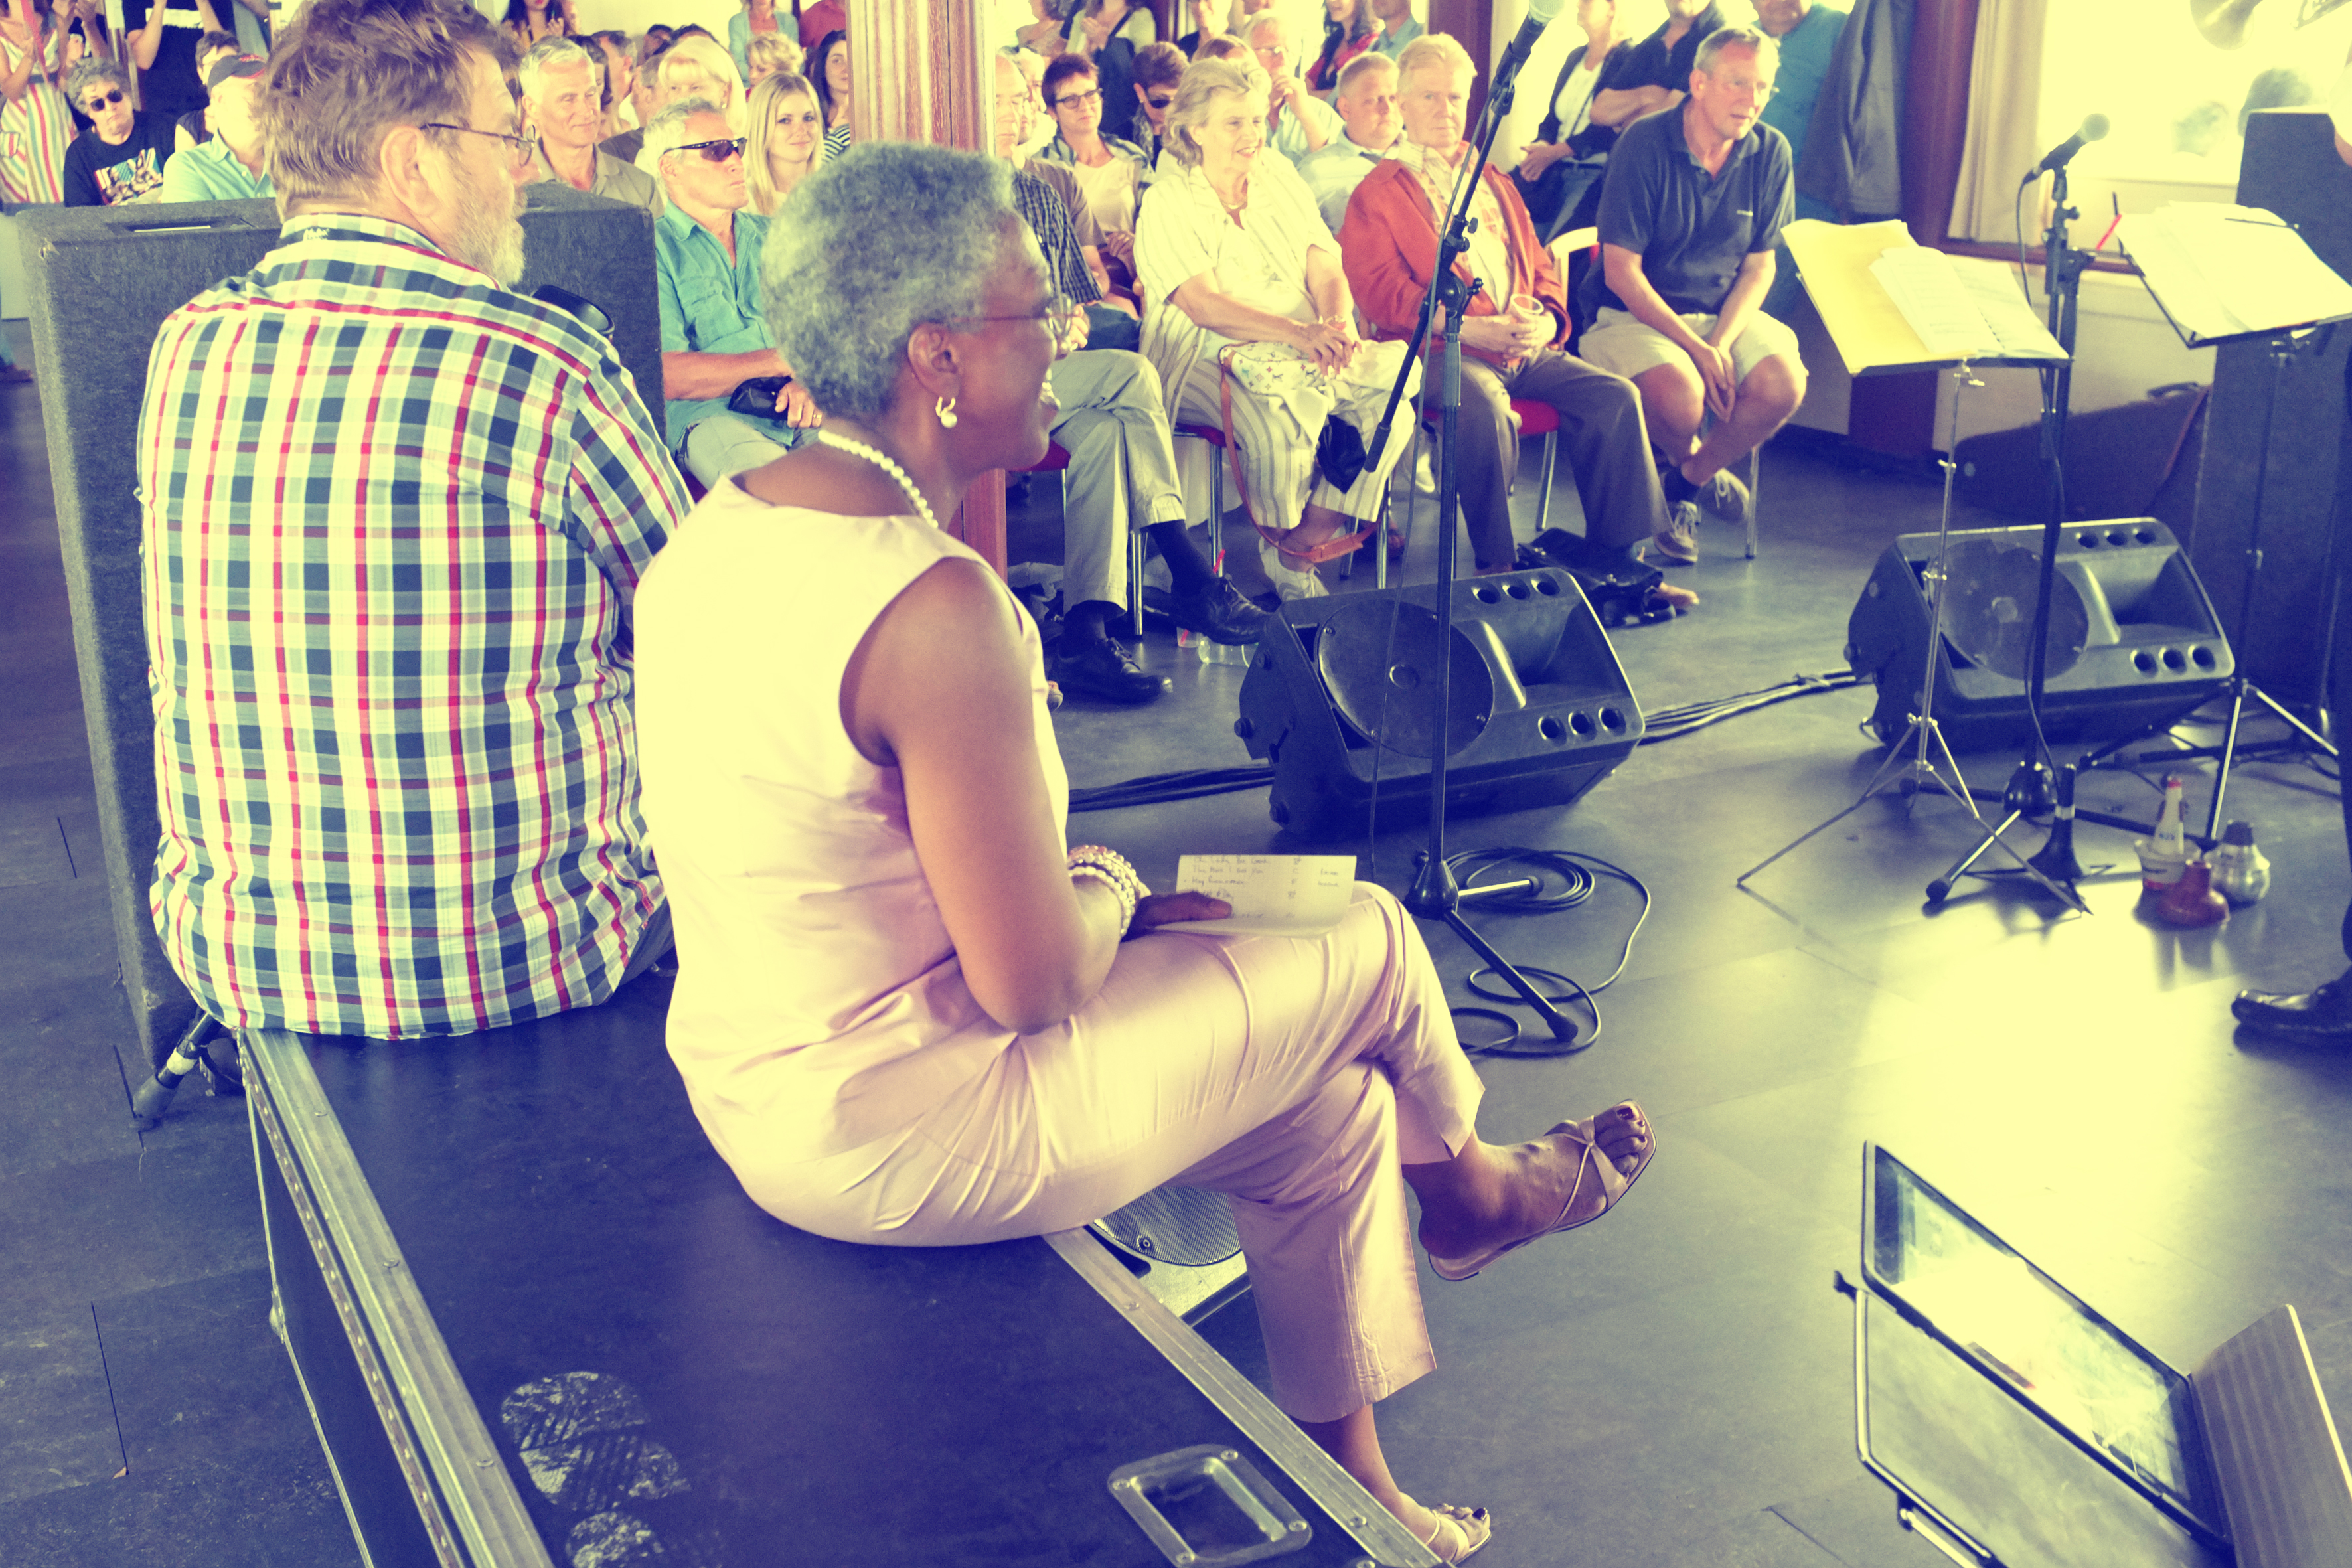
boat, street, urban, fujifilm, color, sitting, jazz, 2012, x100, photograph, switzerland, fuji, montreux, finepixx100, jazzboat, human positions